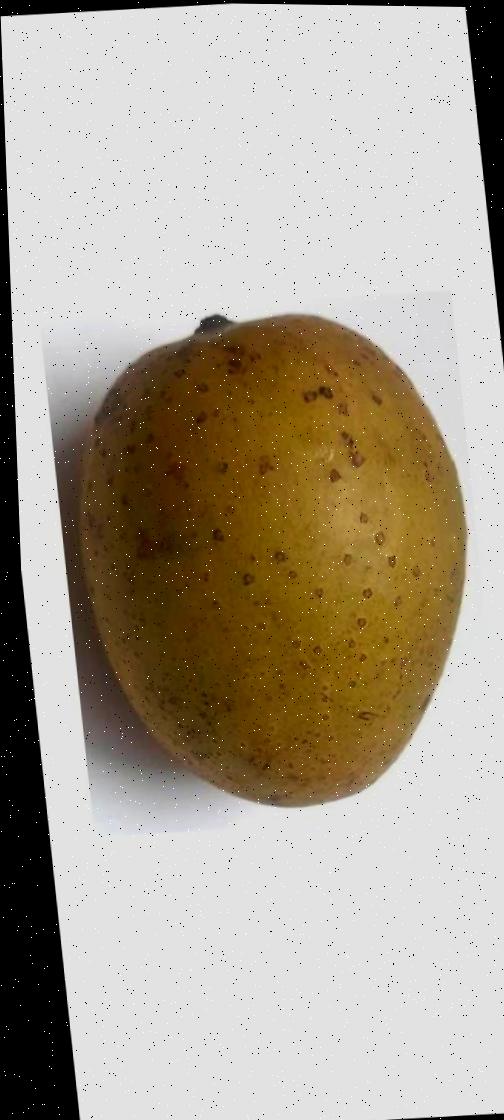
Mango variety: Gourmoti